Korawakgala

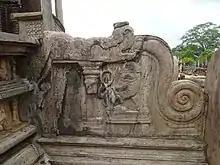
The korawakgala at the Polonnaruwa Vatadage (2017)

The makara and floral design were often combined, and in some instances, the outer and inner walls of the korawakgala were heavily carved. Although it is rare to find korawakgalas with decorated inner walls, with the majority being plain and unadorned.